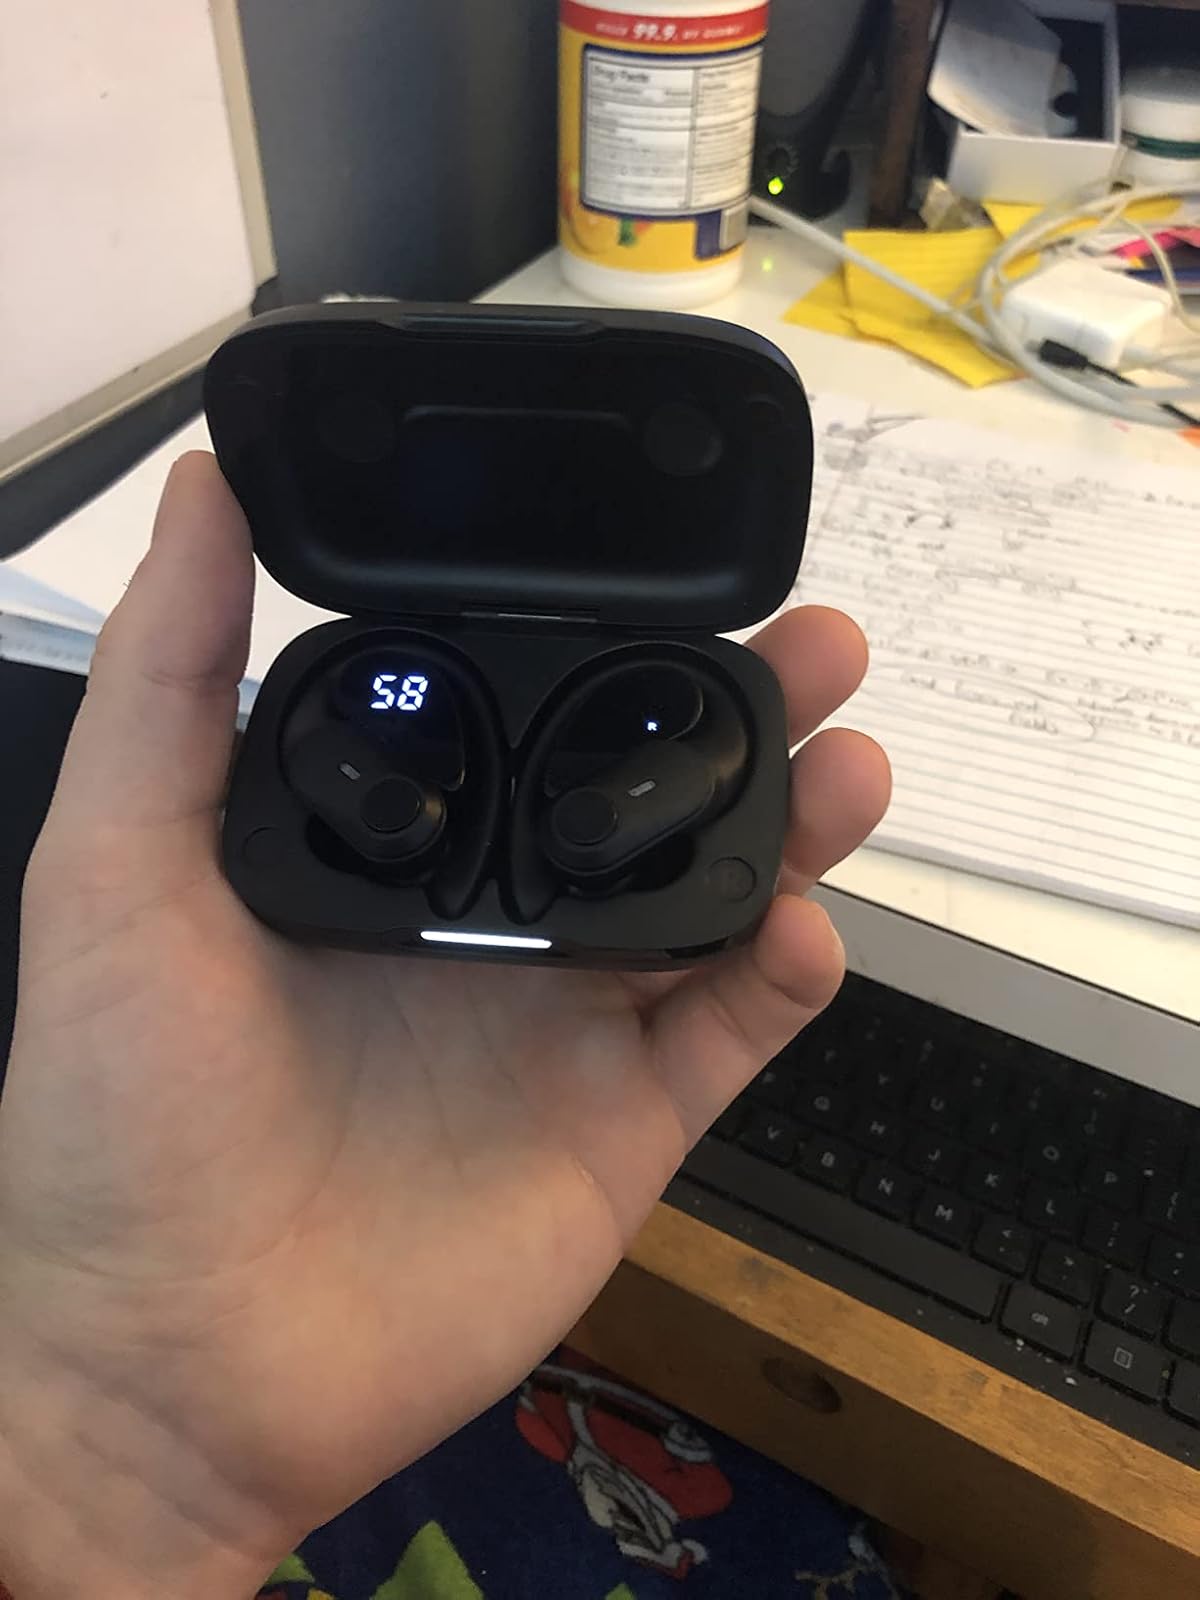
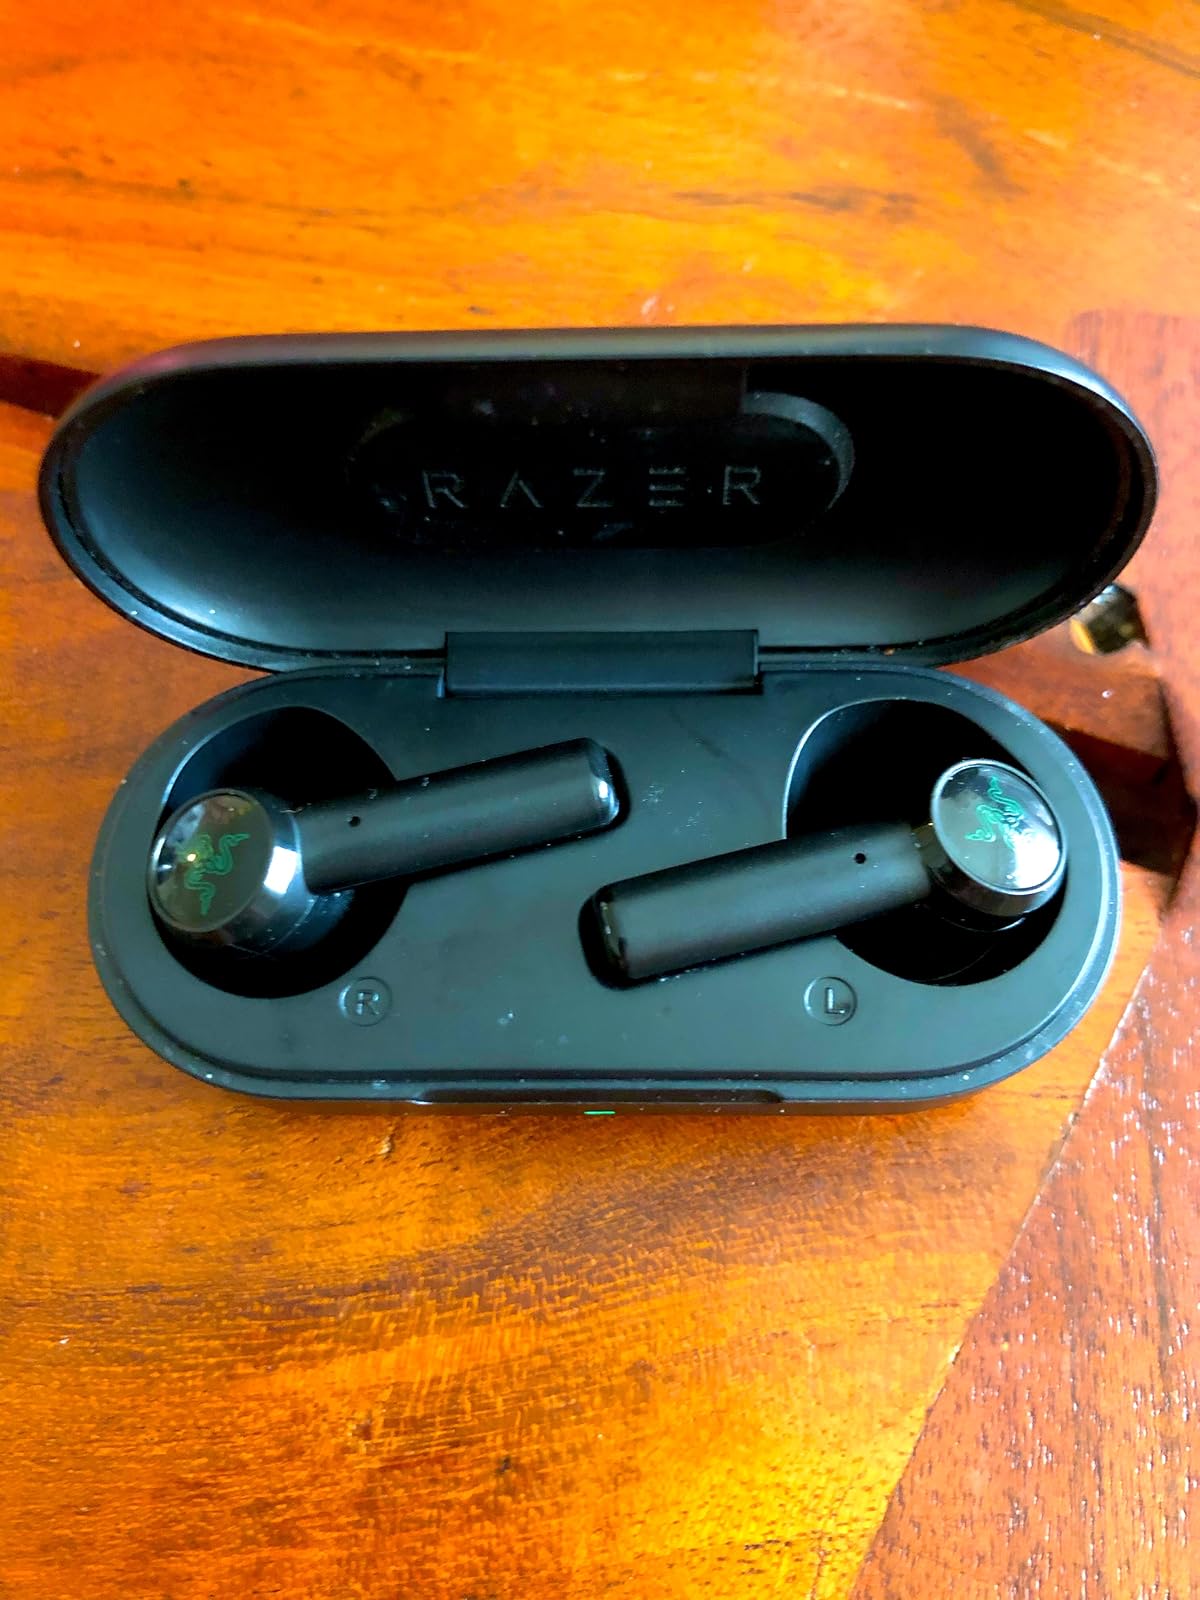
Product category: earbuds
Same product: no